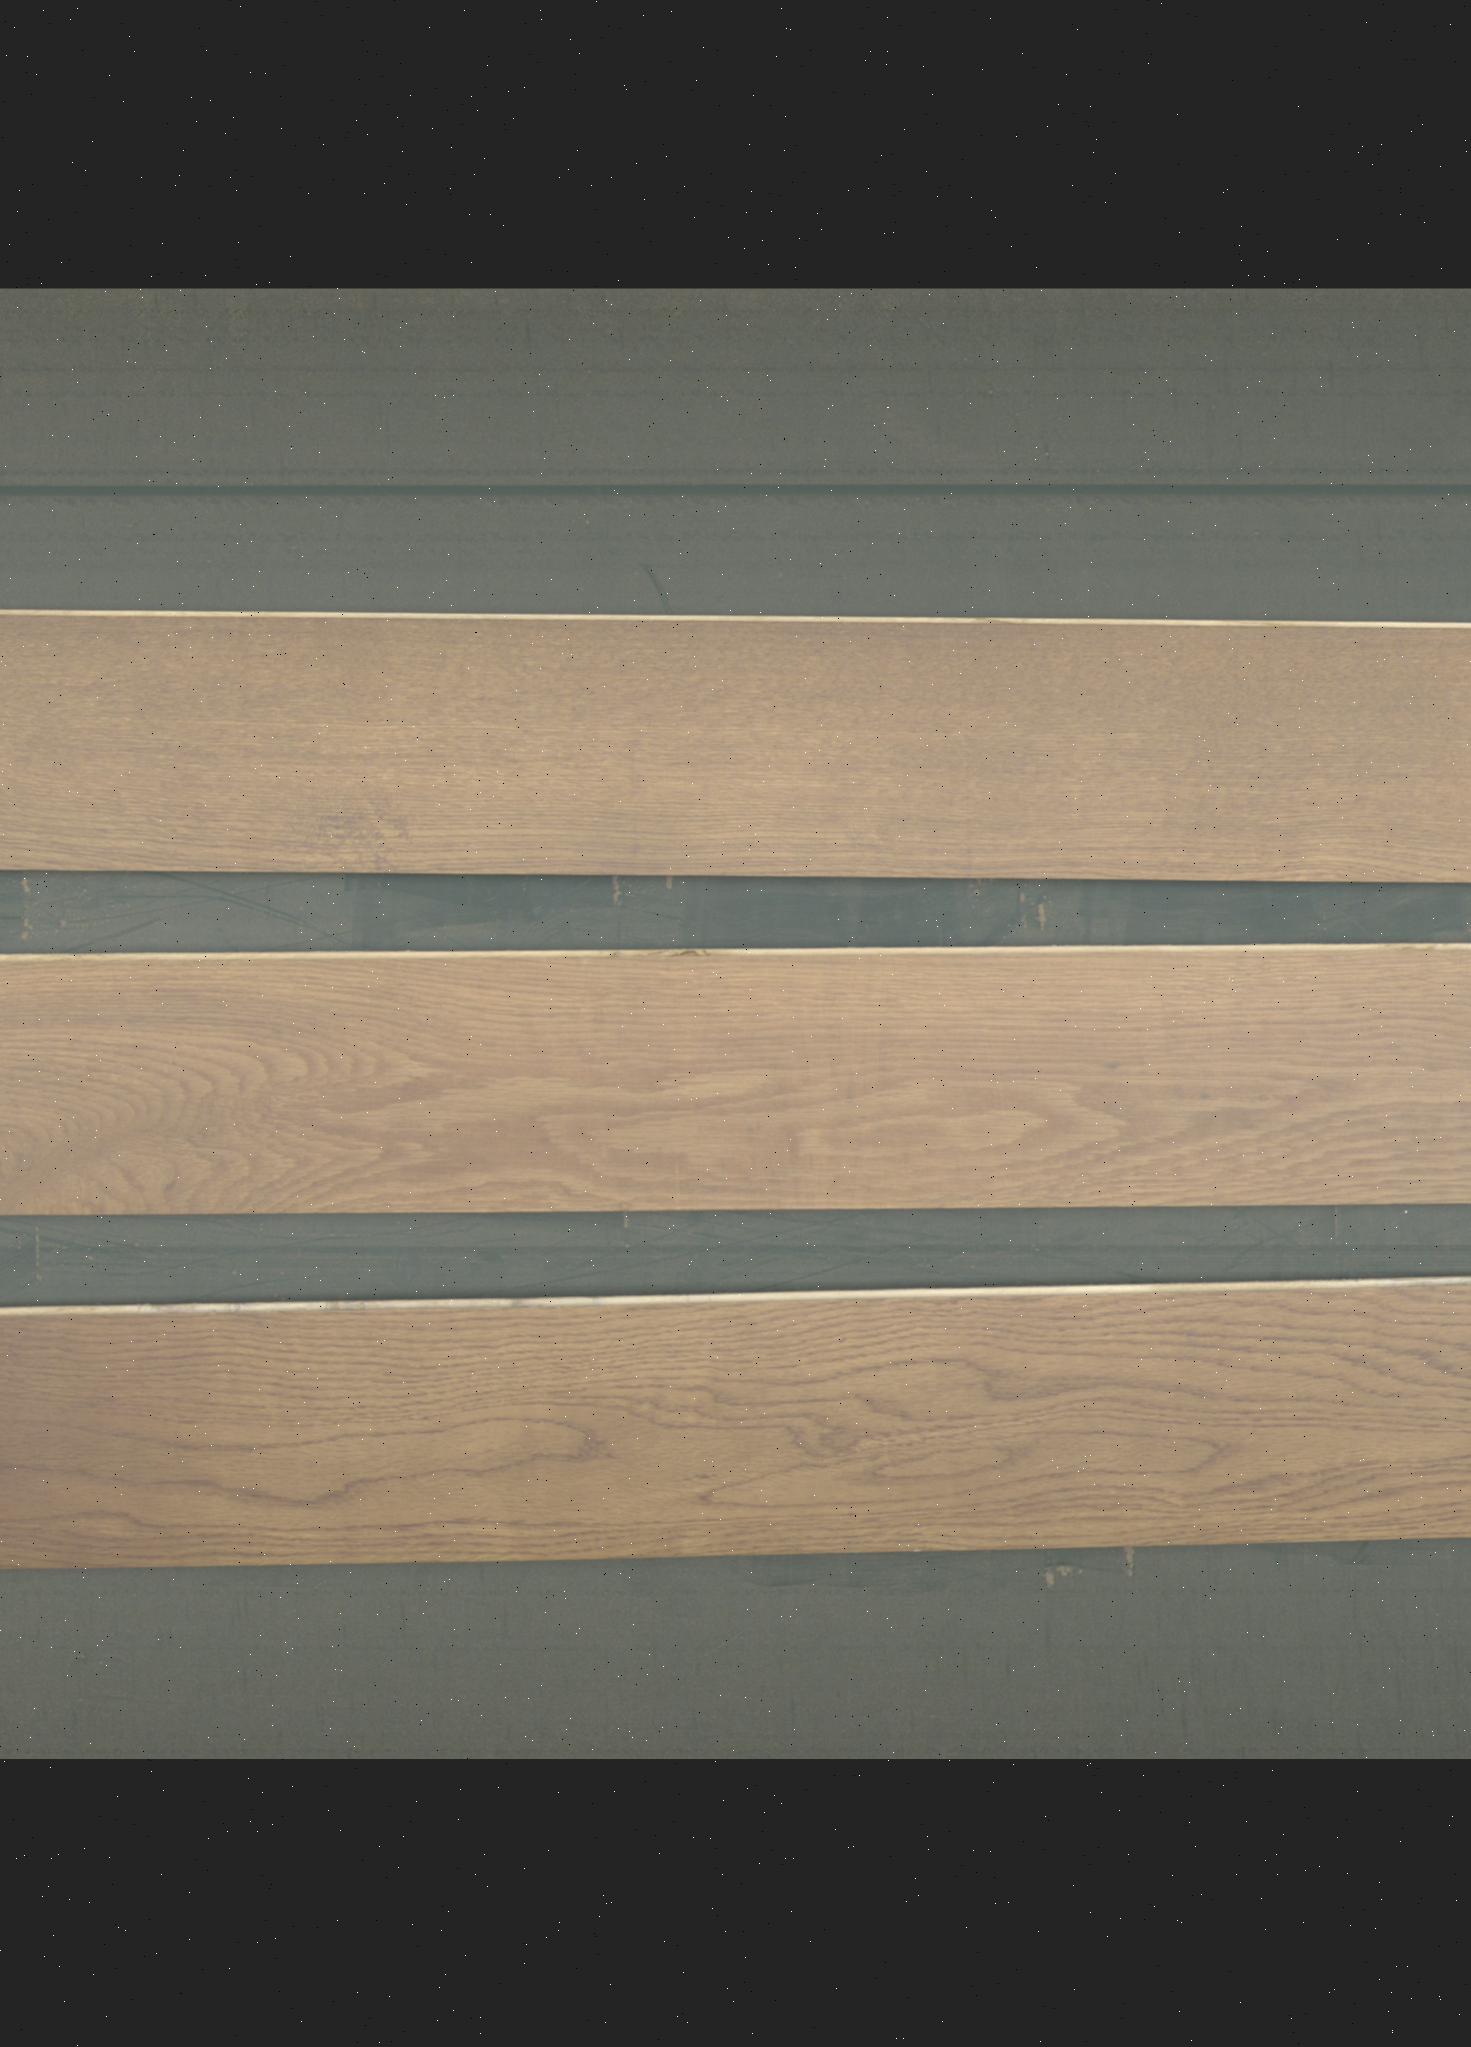
Label: mixers